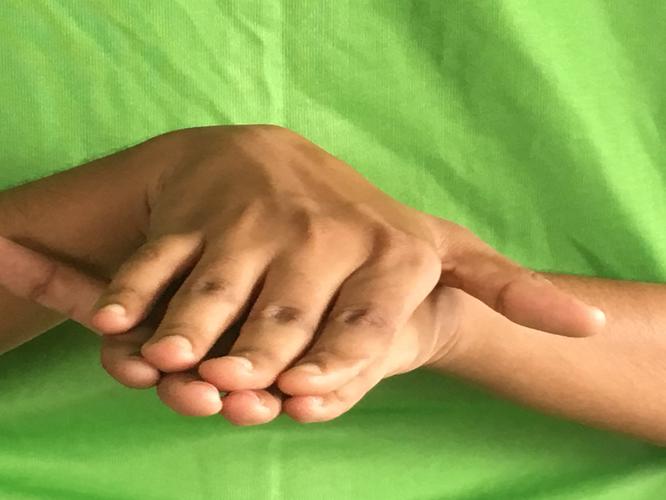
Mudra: Matsya
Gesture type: double_hand